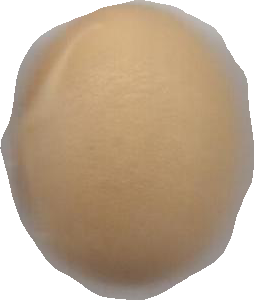
Variety: Dega